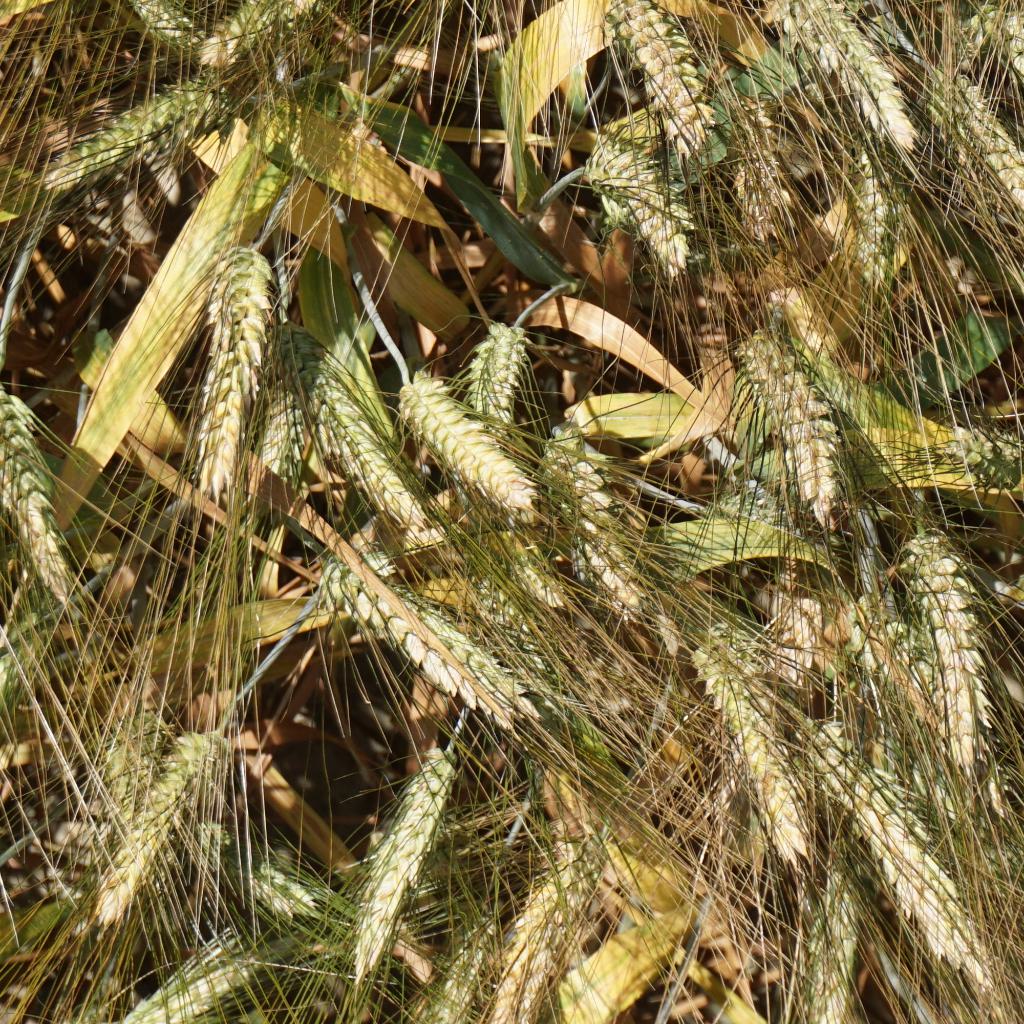
Country: France
Location: Gréoux
Wheat development stage: Filling - Ripening